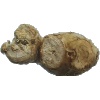
Label: ginger_root